Acre, Israel

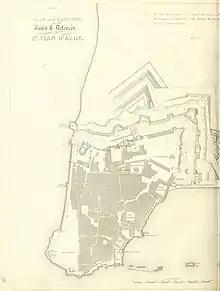
Acre in 1841, as mapped by the British Royal Engineers after the Oriental Crisis of 1840.

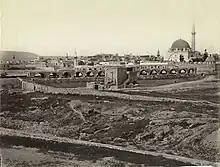
Old City of Acre, 1878 by Félix Bonfils.

Acre remained in Muslim hands until it was unexpectedly besieged by King Guy of Lusignan—reinforced by Pisan naval and ground forces—in August 1189. The siege was unique in the history of the Crusades since the Frankish besiegers were themselves besieged, by Saladin's troops. It was not captured until July 1191 when the forces of the Third Crusade, led by King Richard I of England and King Philip II of France, came to King Guy's aid. Acre then served as the "de facto" capital of the remnant Kingdom of Jerusalem in 1192. During the siege, German merchants from Lübeck and Bremen had founded a field hospital, which became the nucleus of the chivalric Teutonic Order. Upon the Sixth Crusade, the city was placed under the administration of the Knights Hospitaller military order. Acre continued to prosper as major commercial hub of the eastern Mediterranean, but also underwent turbulent times due to the bitter infighting among the Crusader factions that occasionally resulted in civil wars.